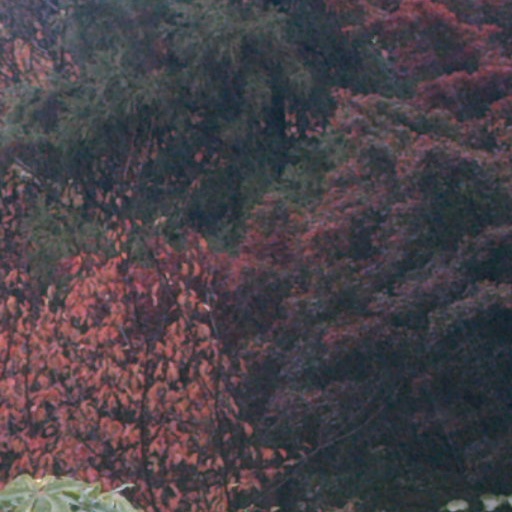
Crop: cassava